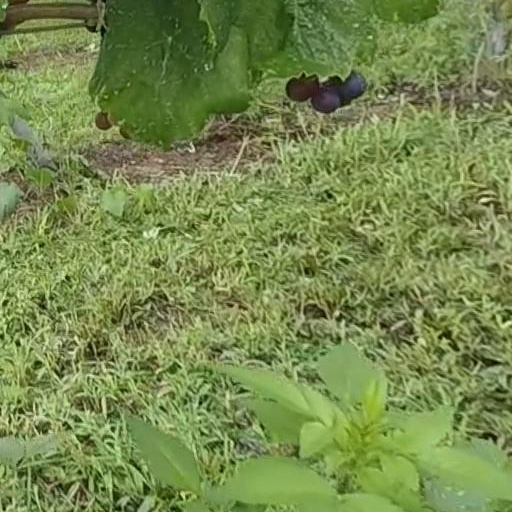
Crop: grape